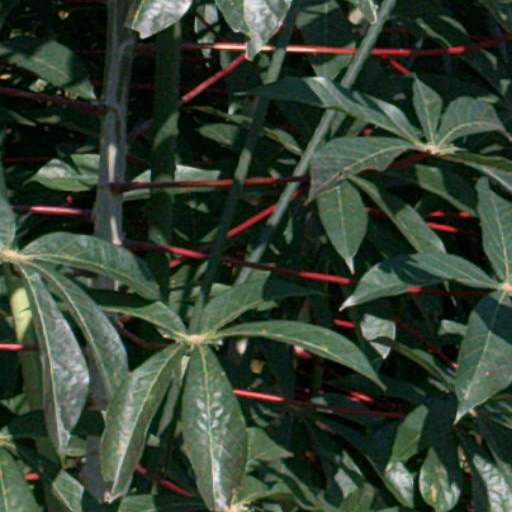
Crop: cassava